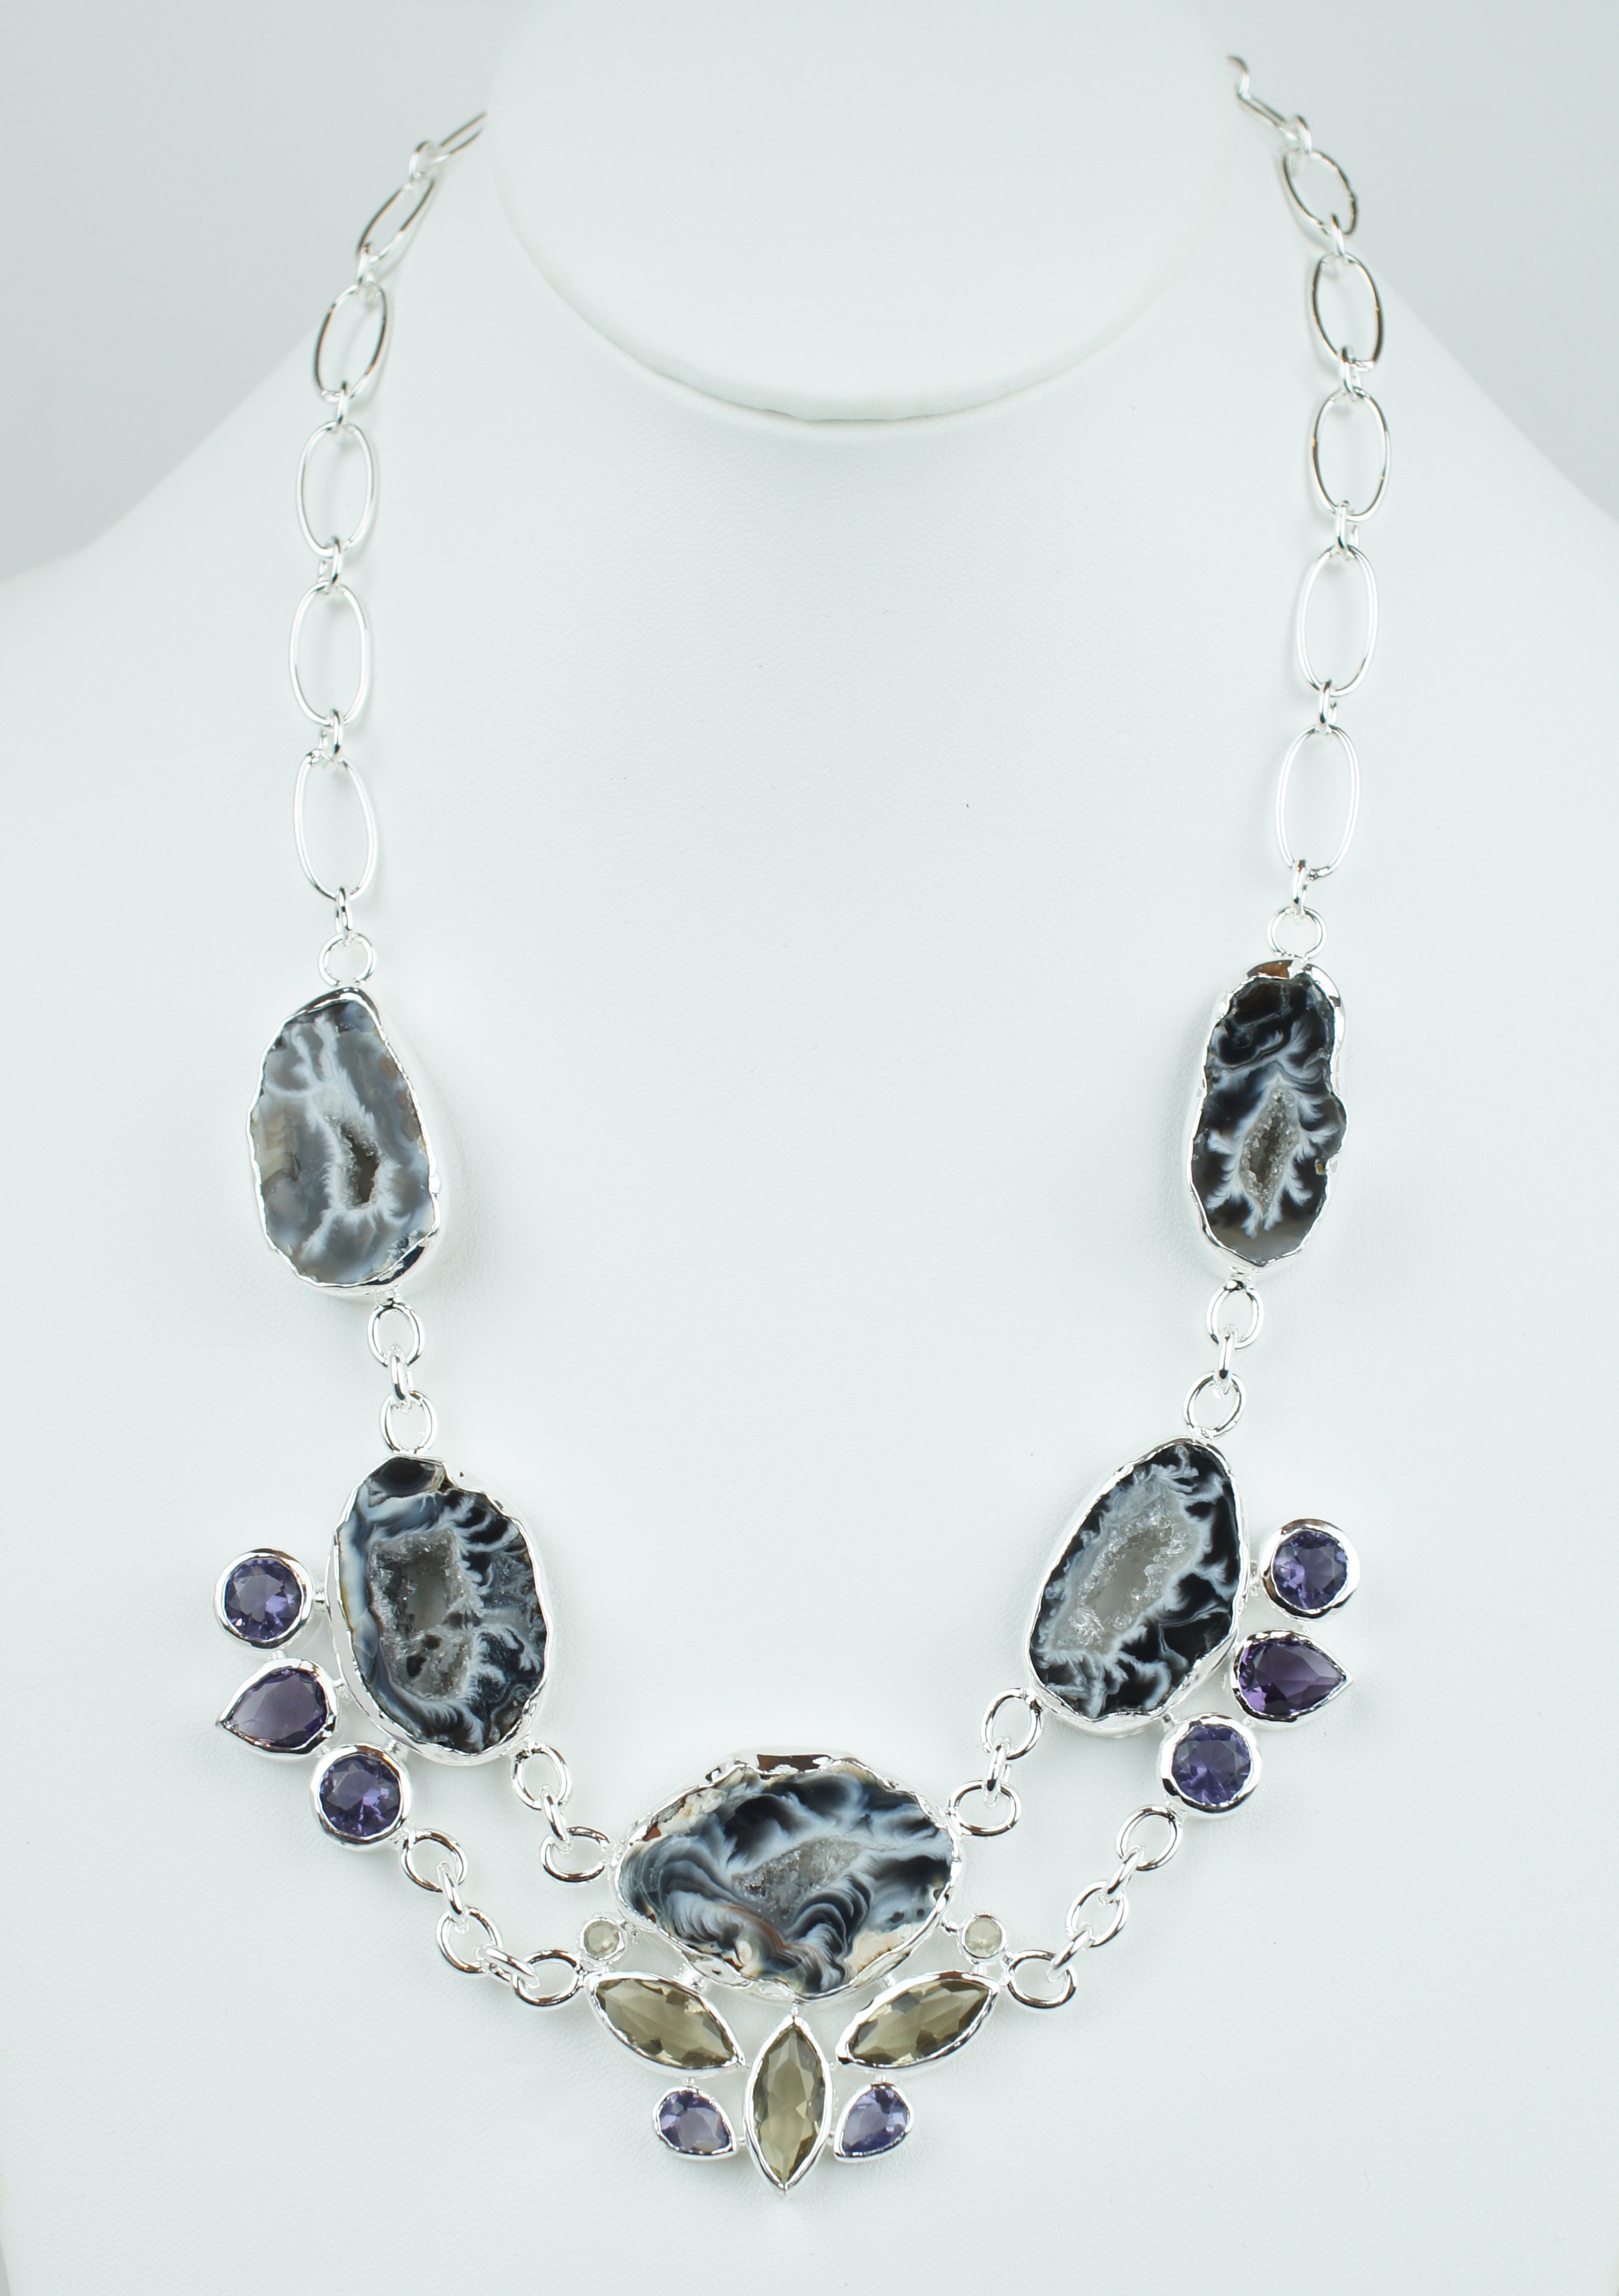
white, chain, isolated, stone, blue, set, jewelry, necklace, jewellery, silver, big, amethyst, huge, gem, crystal, geode, sterling, gemstone, quartz, semiprecious, choker, cabochon, fashion accessory, drusy, druzy